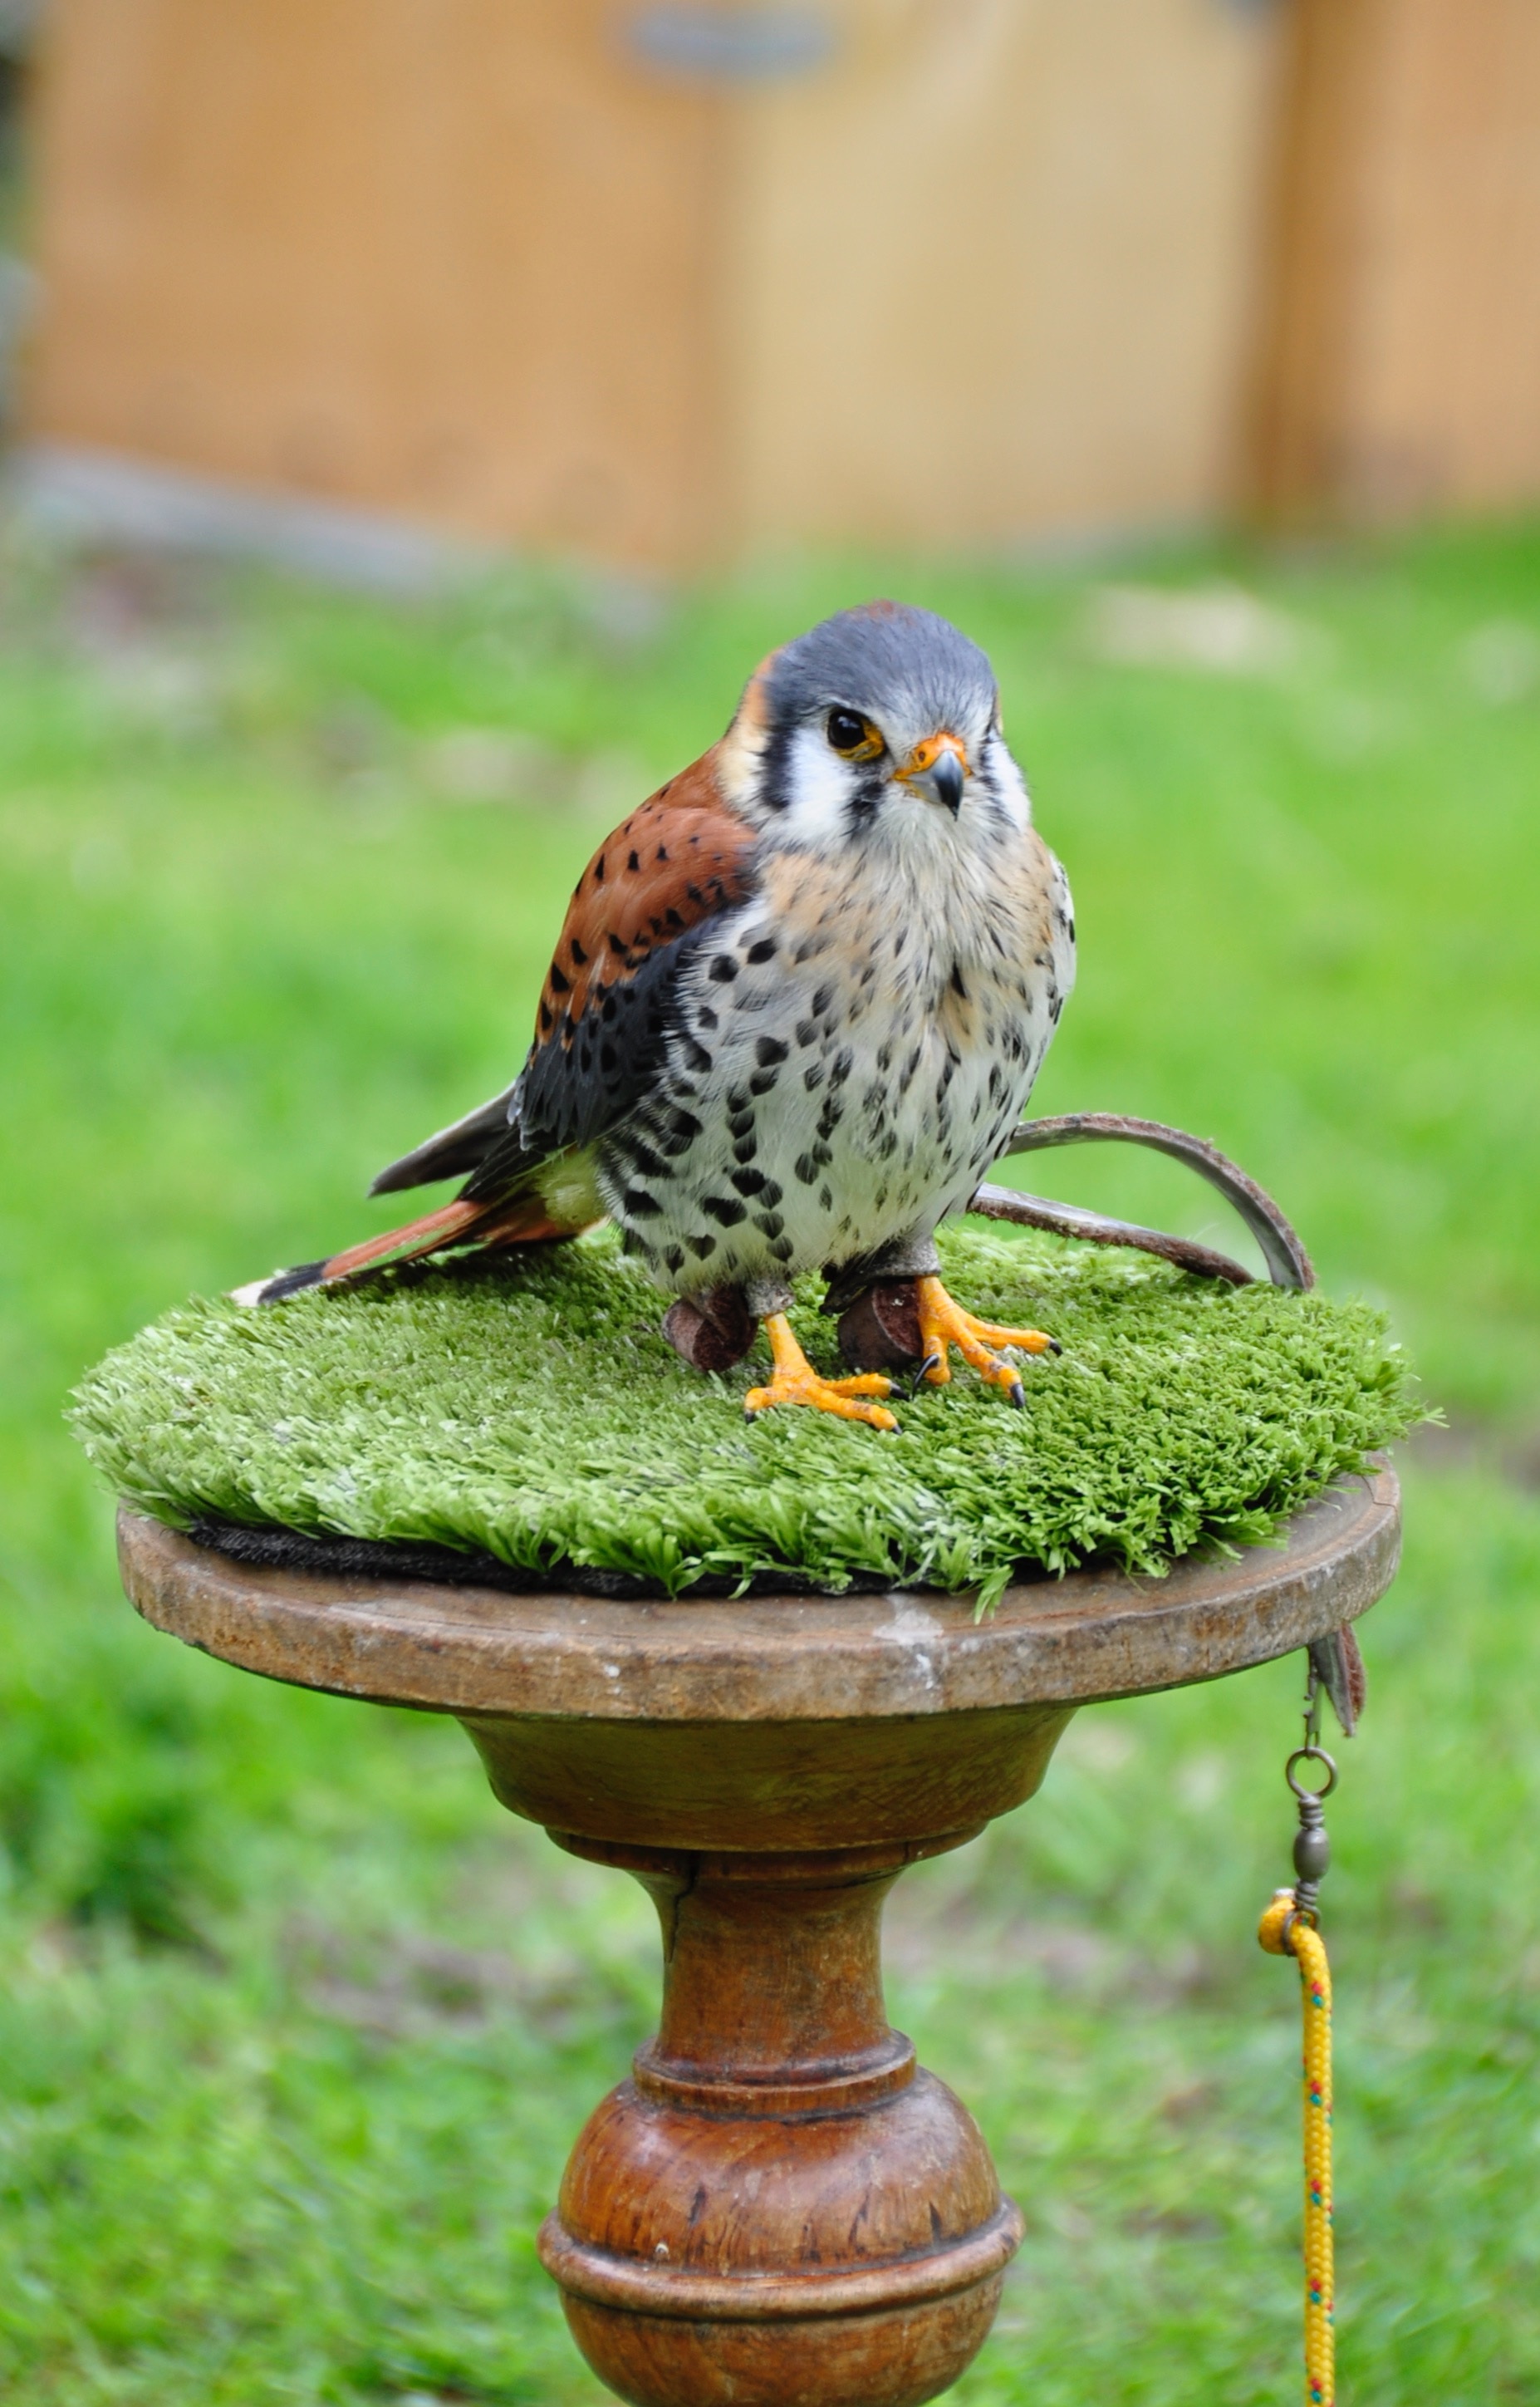
branch, bird, sweet, cute, wildlife, green, beak, small, owl, fauna, bird of prey, feathers, vertebrate, sparrow, little bird, old world flycatcher, perching bird